Berthold Oppenheim

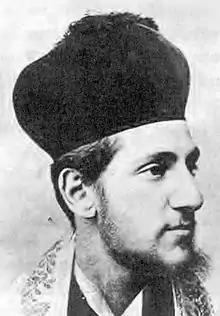
Berthold Oppenheim, c. 1892

Berthold Oppenheim (1867–1942) was the rabbi of Olomouc, Moravia, from 1892 to 1939. He was murdered in 1942 at the Treblinka extermination camp.